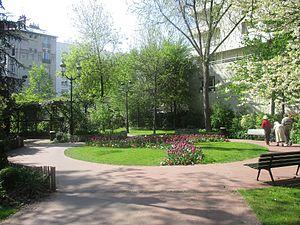
Le square Baudin, rue Baudin à Levallois-Perret (Hauts-de-Seine), au printemps.
Levallois-Perret est une commune française située sur la rive droite de la Seine, dans le département des Hauts-de-Seine en région Île-de-France, limitrophe du nord-ouest de Paris.